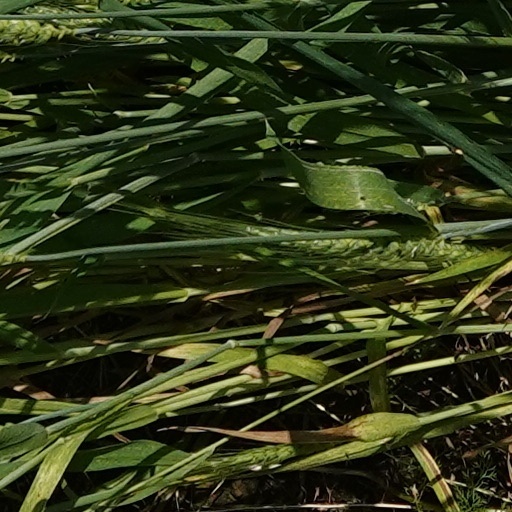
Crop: wheat